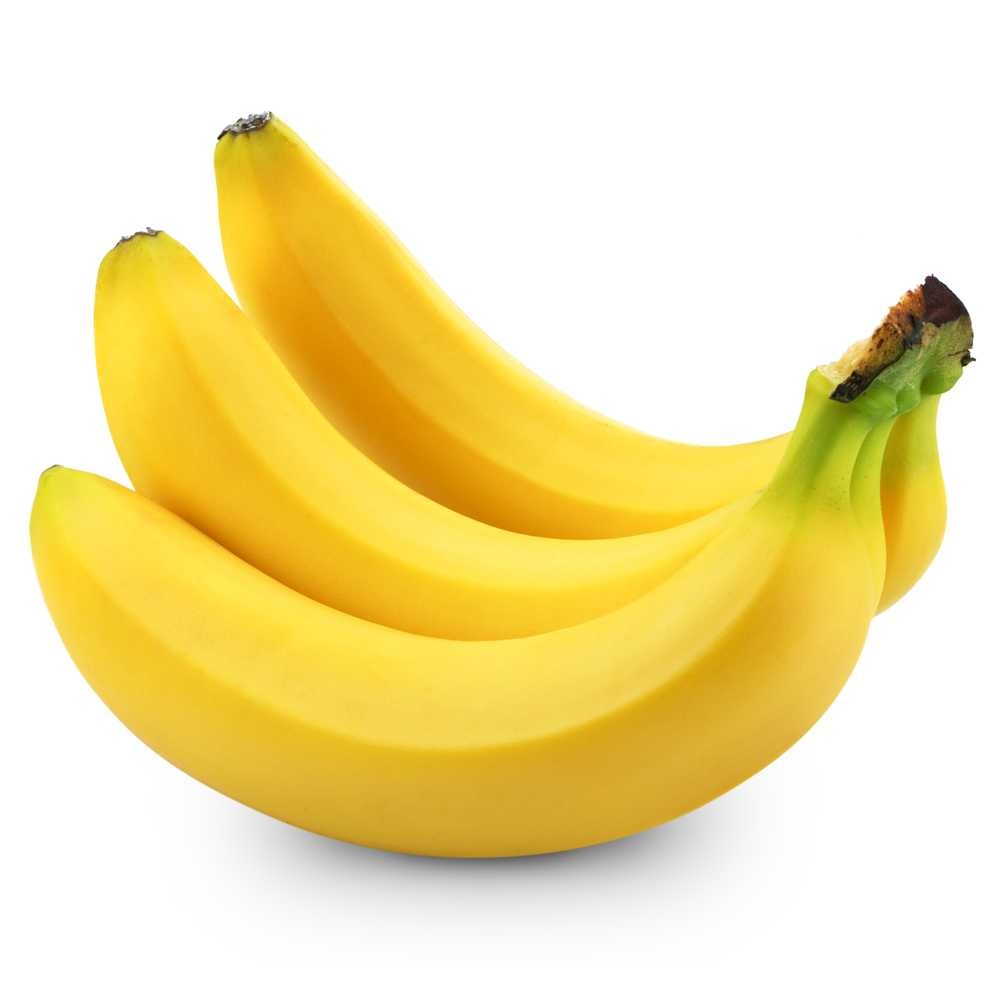
Label: Banana